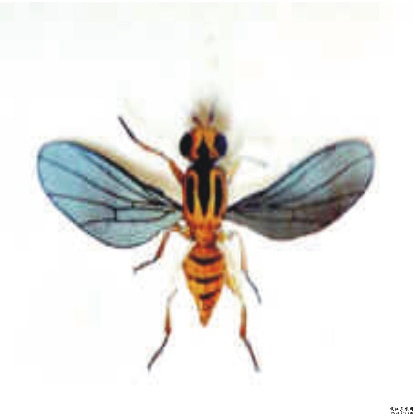
Nhãn: Rầy Nâu (Brown Plant Hopper)